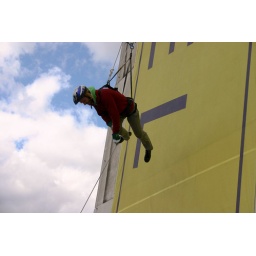
in Vienna, running down a 14 floor tall building.